Dashdembereliin Bat-Erdene

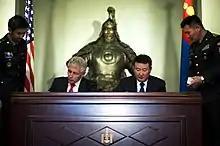
Chuck Hagel with Dashdemberal Bat-Erdene at Government Palace in April 2014.

He was born in the winter of 1963 in the city of Dalanzadgad in the Ömnögovi Province. From 1971-1981, he received his secondary education at the Ömnögovi Secondary School, located in his birth province. In 1990, he became the President of the Ajnai Corporation. For 12 years after 1992, he served as a methodologist and teacher at the National Defense University before entering politics. From 2004-2008, he was a member of the State Great Khural, the Mongolian legislature. In 2012, President Tsakhiagiin Elbegdorj appointed him to the post of Minister of Defence. In April 2014, towards the end of his term, he presented visiting U.S. Secretary of Defence Chuck Hagel with a traditional Mongolian horse.